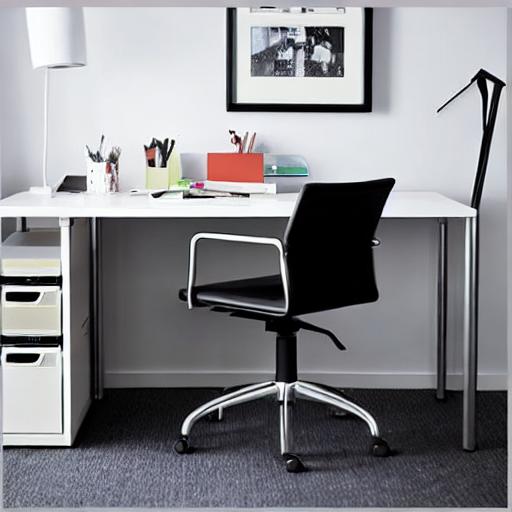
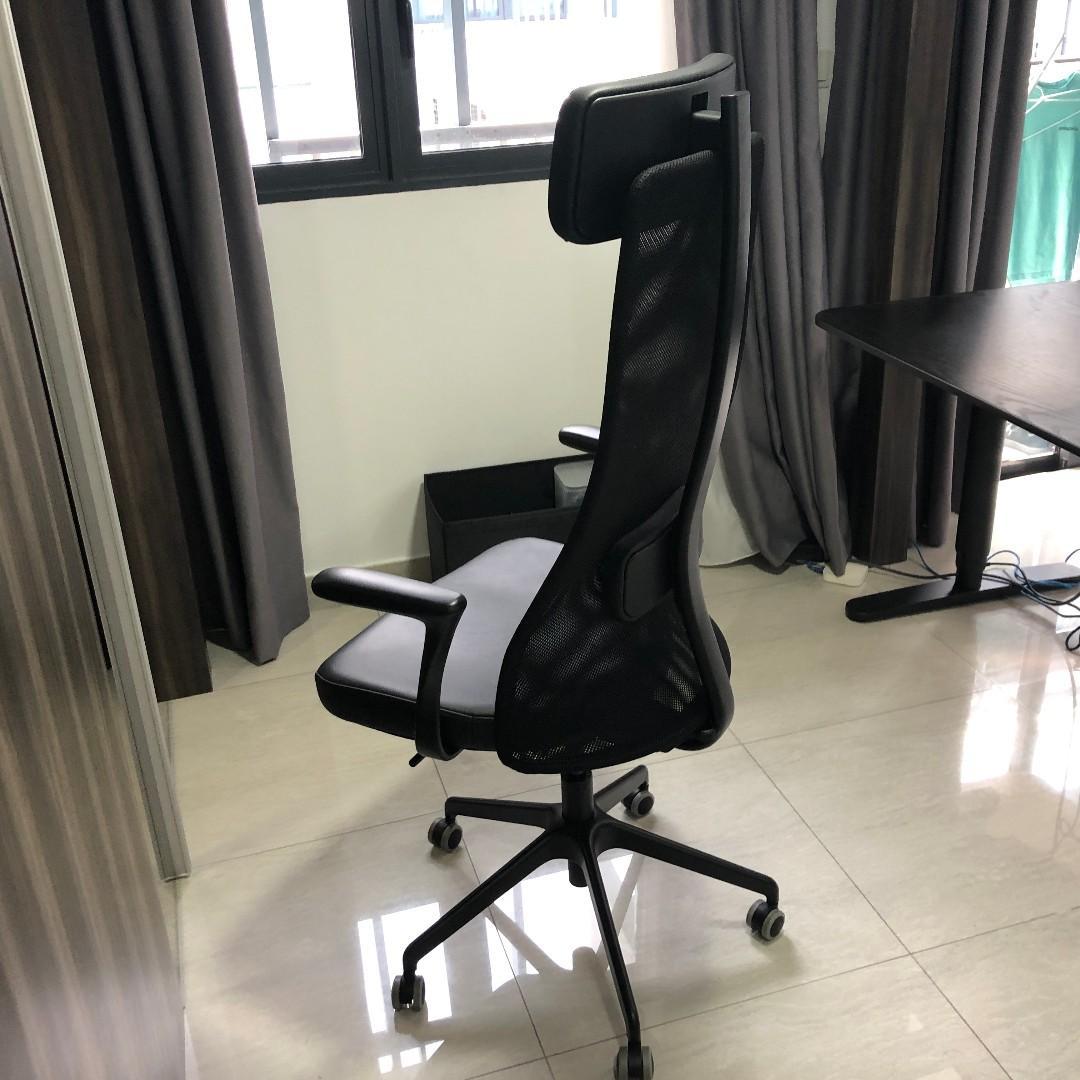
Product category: items_chair
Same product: no